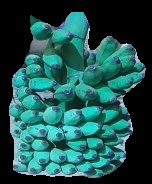
Variety: elakki-bale
Grade: grade3